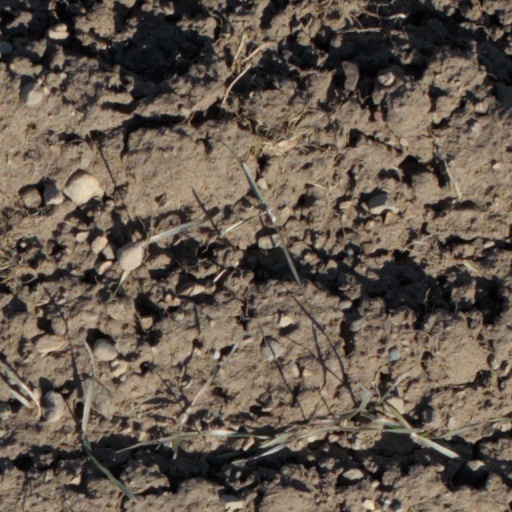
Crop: wheat